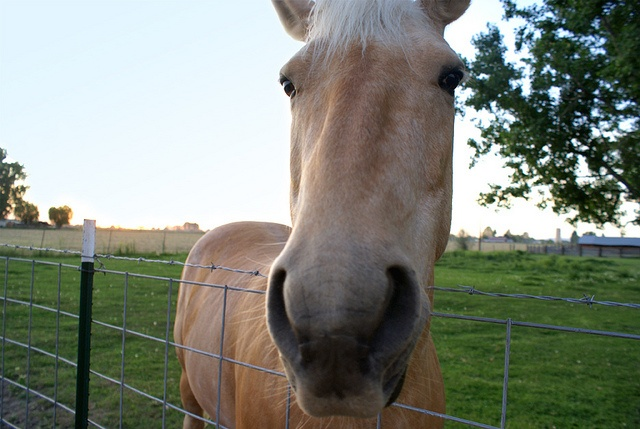
A horse in a pasture with its head over the fence.
A brown horse standing against a wire fence on a lush green field.
A horse peeking over a fence at the camera person.
A lone horse is looking directly at the camera.
cream colored horse in pasture looking at camera over fence